Dwayne Bacon

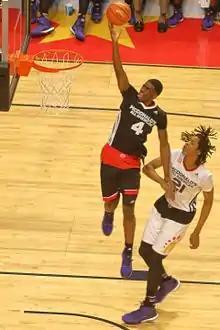
Bacon at the 2015 McDonald's All-American Game

Dwayne Bacon attended the McKeel Academy in his native Lakeland, Florida until transferring to the IMG Academy in Bradenton, Florida for his junior season. At McKeel Academy, Bacon averaged 23 points, 7 rebounds, and 3 steals as a sophomore in 2012–2013. He led McKeel to a 17–8 overall record and to the FHSAA championship tournament regional semifinals in 2013. In his junior season of 2013–2014 at IMG Academy Bacon was IMG's leading scorer. In his only season at IMG he averaged 19.3 ppg and led in assist with 4.0 apg while shooting 42% from the field and 70% from the free throw line in 12 games played. Bacon transferred to the Oak Hill Academy for his senior season. On September 5, 2014. Dwayne Bacon committed to Florida State over offers from Oklahoma State, Georgia Tech, and Auburn. In his senior year at Oak Hill, Dwayne Bacon led Oak Hill to an undefeated regular season with a record of 45–0 and averaged 24.4 points per game, 4.4 rebounds per game, 3.4 assists per game, and 2.2 steals per game. He was ranked 14th on ESPN 100. Bacon played for the Showtime Ballers AAU program based in Orlando for three seasons.